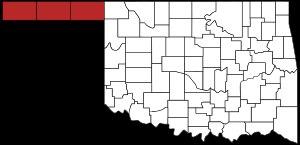
La panhandle de l’Oklahoma constitue l’extrémité occidentale de l’État américain de l'Oklahoma. Ce corridor géographique, en anglais panhandle comprend les comtés de Cimarron, de Texas et de Beaver. Située à l’ouest du 100ᵉ méridien jusqu'au 103ᵉ, entre le 36,5ᵉ et 37ᵉ parallèle nord, elle forme la partie oklahomane des Hautes plaines, une vaste région semi-aride et peu peuplée. L'Oklahoma Panhandle ne compte que 28 751 habitants pour 14 728 km², soit 0,77 % de la population de l’État sur 8,28 % du territoire.
Cet article est une liste de certaines régions des États-Unis. De nombreuses régions sont définies par des lois ou des règlements du gouvernement fédéral, d'autres par une culture et une histoire partagées et d'autres par des facteurs économiques.